Stollhof Hoard

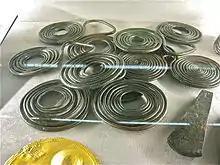
Chalcolithic hoard of copper and gold objects, c4000Bc from Stollhof in Lower Austria in the Naturhistorische Museum, Vienna

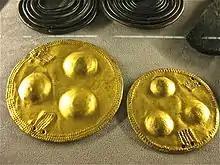
Gold discs, c4000Bc from Stollhof in Lower Austria in the Naturhistorische Museum, Vienna

The gold discs are decorated with repousse ornament and were attached to clothing by a thread through the small holes.. To the discs have parallels from Brześć Kujawski and Jordansmühl in Poland (where they occur with other finds) and at Zalaszentgrót ( Csáford, Hungary)